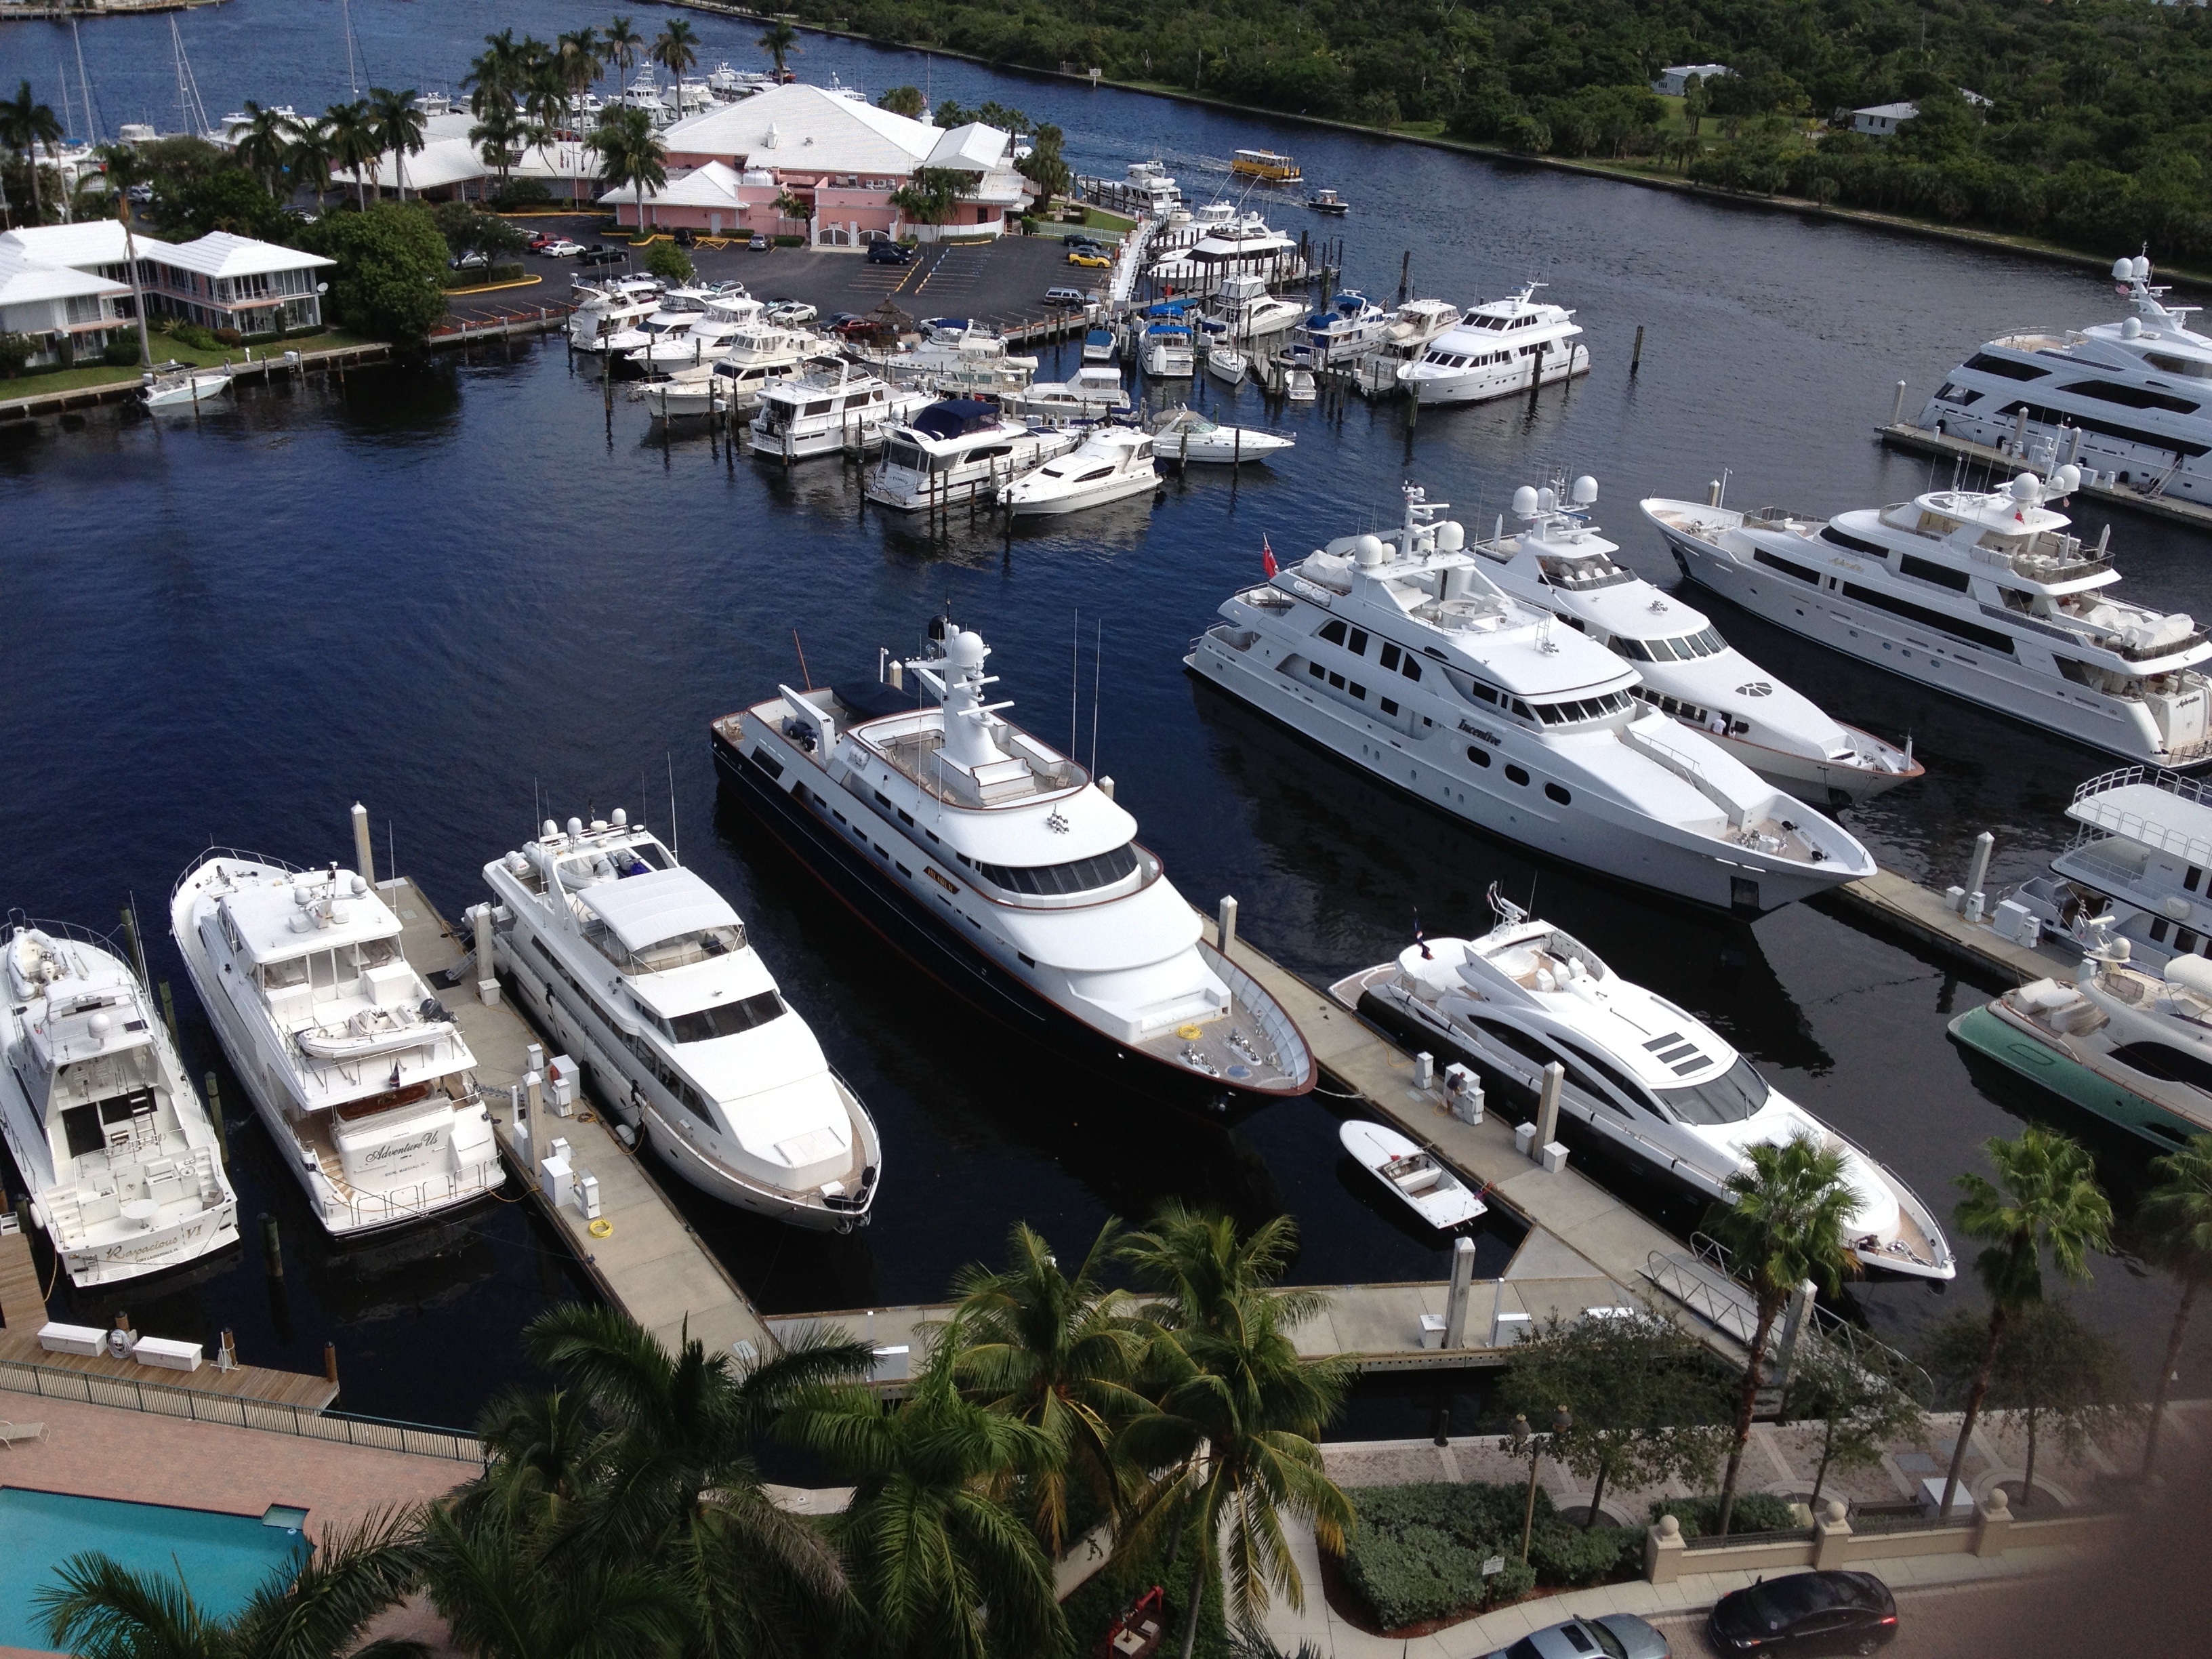
dock, boat, ship, vehicle, yacht, marina, boating, boats, watercraft, florida, motor ship, passenger ship, luxury yacht, yachts big, plant community, water transportation